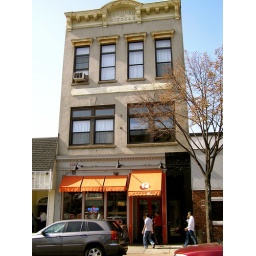
&amp;quot;Q&amp;quot; BBQ in the ground floor of the old &amp;quot;Siegels&amp;quot; building (c.1881)